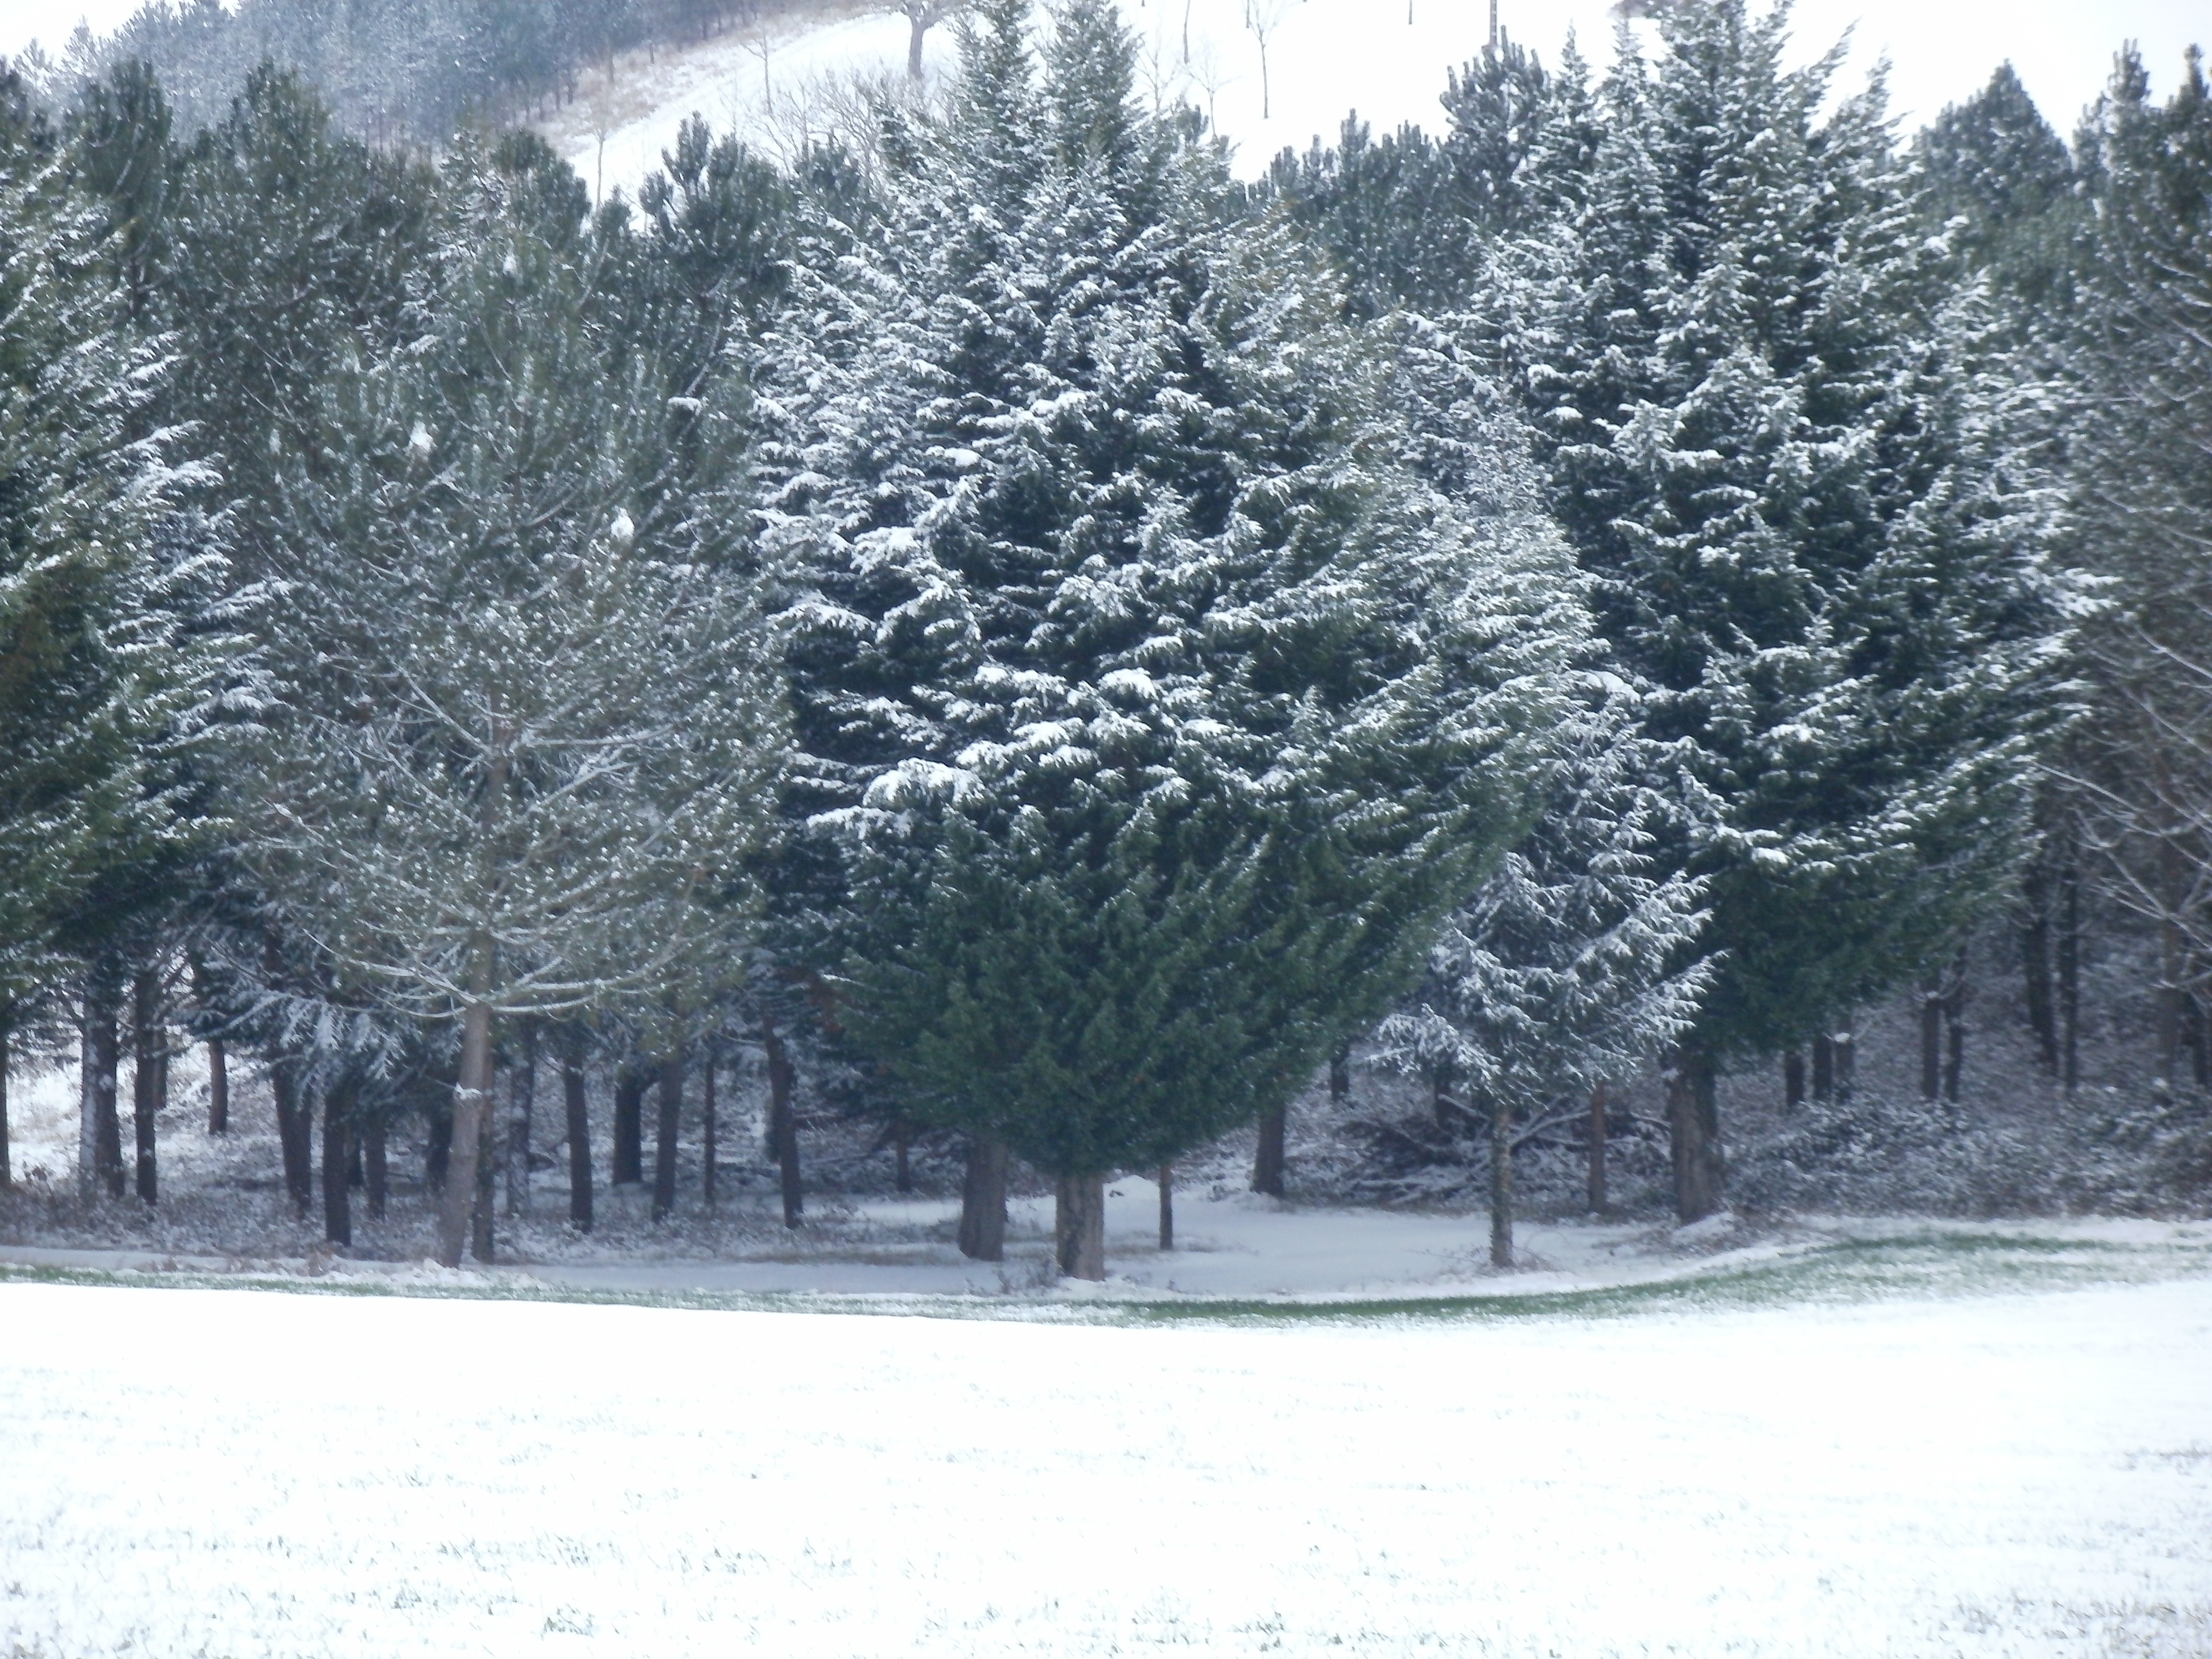
tree, nature, forest, branch, snow, winter, white, parking, evergreen, weather, fir, season, trees, spruce, mountains, blizzard, freezing, winter scenery, woody plant, temperate coniferous forest, land plant, winter storm